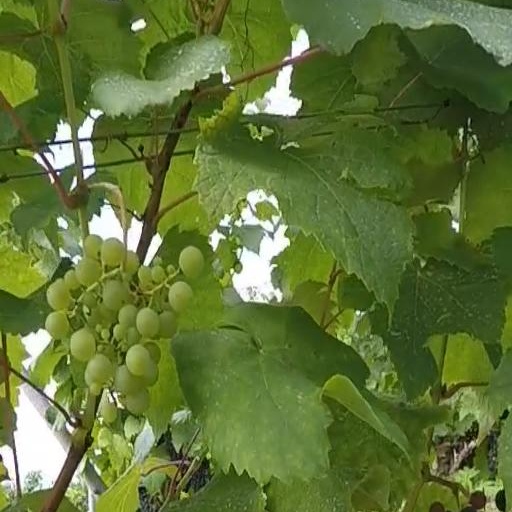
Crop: grape